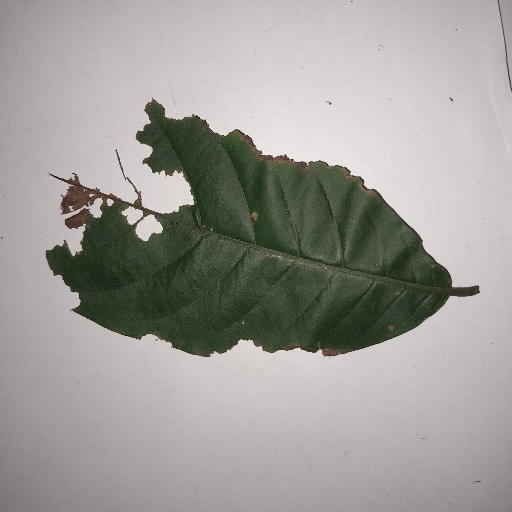
Species: HariTaki
Leaf condition: Bacterial Spot